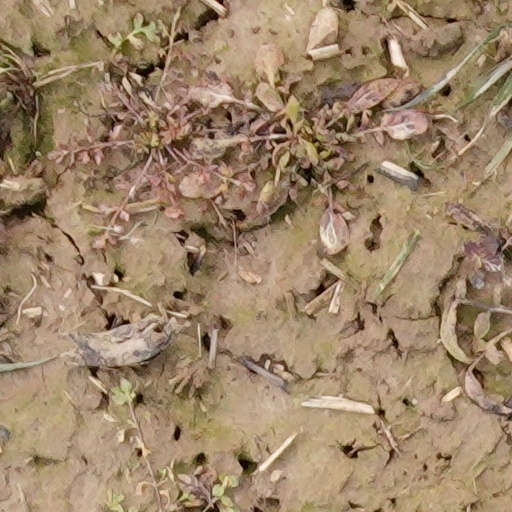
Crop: wheat